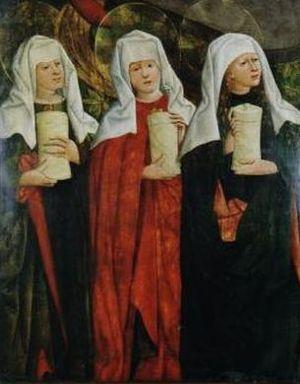
Le pèlerinage aux Saintes-Maries-de-la-Mer, dit encore pèlerinage des Gitans est une manifestation religieuse, doublée d'un phénomène touristique, qui se déroule en Camargue, aux Saintes-Maries-de-la-Mer, chaque année les 24 et 25 mai. Ce pèlerinage, avec la présence massive de tsiganes venus de toute l'Europe, est l’objet d’une forte médiatisation. Cette tradition camarguaise est pourtant récente puisqu'elle a été instaurée sous sa forme actuelle par le marquis Folco de Baroncelli, en 1935.
Sous le vocable de saintes Maries ou Trois Maries, la tradition catholique désigne trois femmes disciples de Jésus : Marie Madeleine, Marie Salomé et Marie Jacobé, qui seraient les trois femmes au pied de la croix dans les évangiles synoptiques alors que l'évangile attribué à Jean ne semble citer que deux d'entre elles. Selon la tradition chrétienne ou la légende, elles seraient venues s'établir en Camargue après avoir été contraintes à l'exil par les Romains. La figure des Trois Maries est reprise aussi pour désigner les trois filles appelées Marie que sainte Anne, la grand-mère de Jésus, aurait eues de trois mariages successifs. On la retrouve dans certaines traditions chrétiennes avec les trois Maries qui se rendent au tombeau du Christ le dimanche qui suit sa crucifixion pour embaumer son corps.